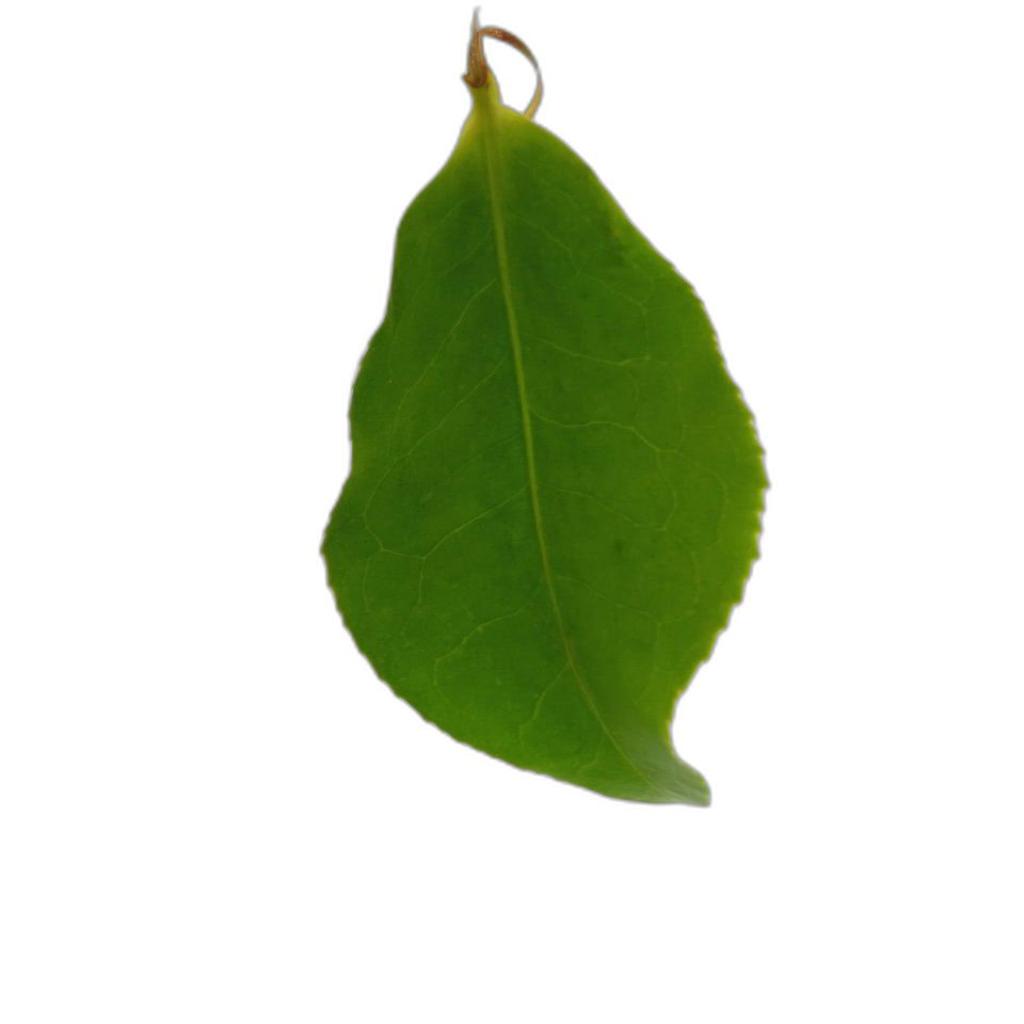
Label: Healthy